Siege of Belgrade (1456)

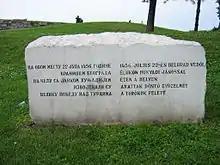
Stone in the Kalemegdan Park, in Belgrade, with engraved inscription on the place where Christian forces under command of John Hunyadi won the battle against the Ottomans in 1456.

Pope Callixtus III ordered the bells of every European church to be rung every day at noon, as a call for believers to pray for the defenders of the city. The practice of the noon bell is traditionally attributed to the international commemoration of the victory at Belgrade and to the order of Pope Callixtus III, since in many countries (like England and the Spanish kingdoms) news of the victory arrived before the order, and the ringing of the church bells at noon was thus transformed into a commemoration of the victory. The Pope did not withdraw the order, and Catholic and the older Protestant churches still ring the noon bell to this day.